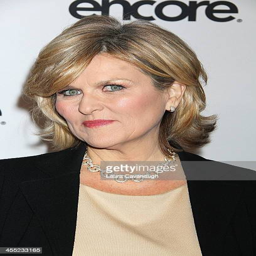
scriptwriter attends 25th anniversary event